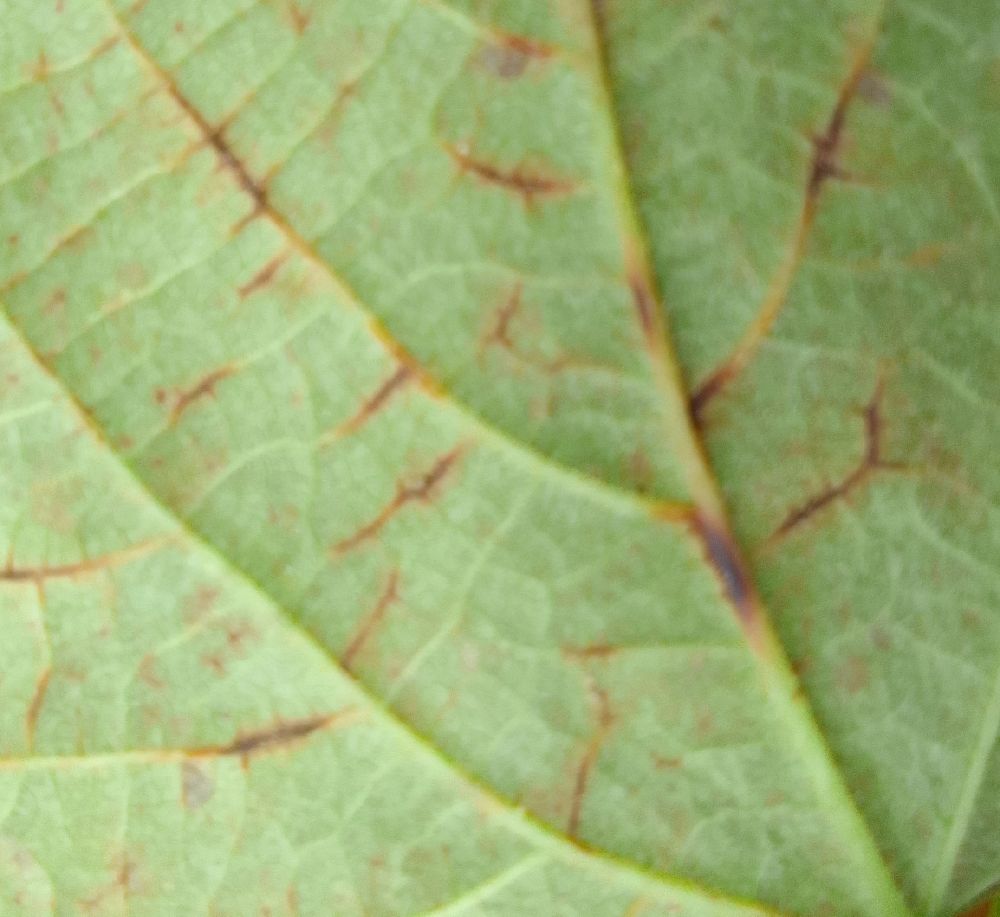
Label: anthracnose